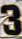
Number: 3